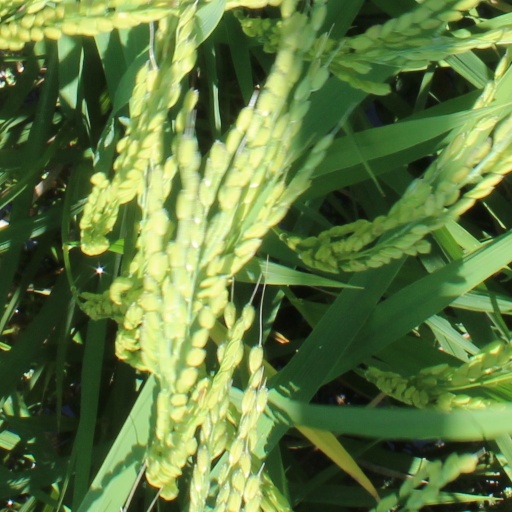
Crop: rice